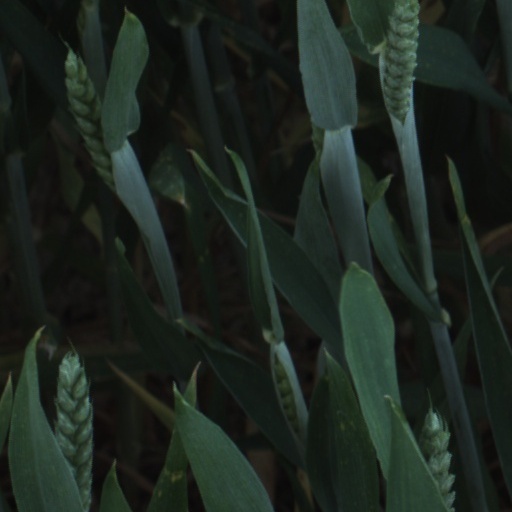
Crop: wheat